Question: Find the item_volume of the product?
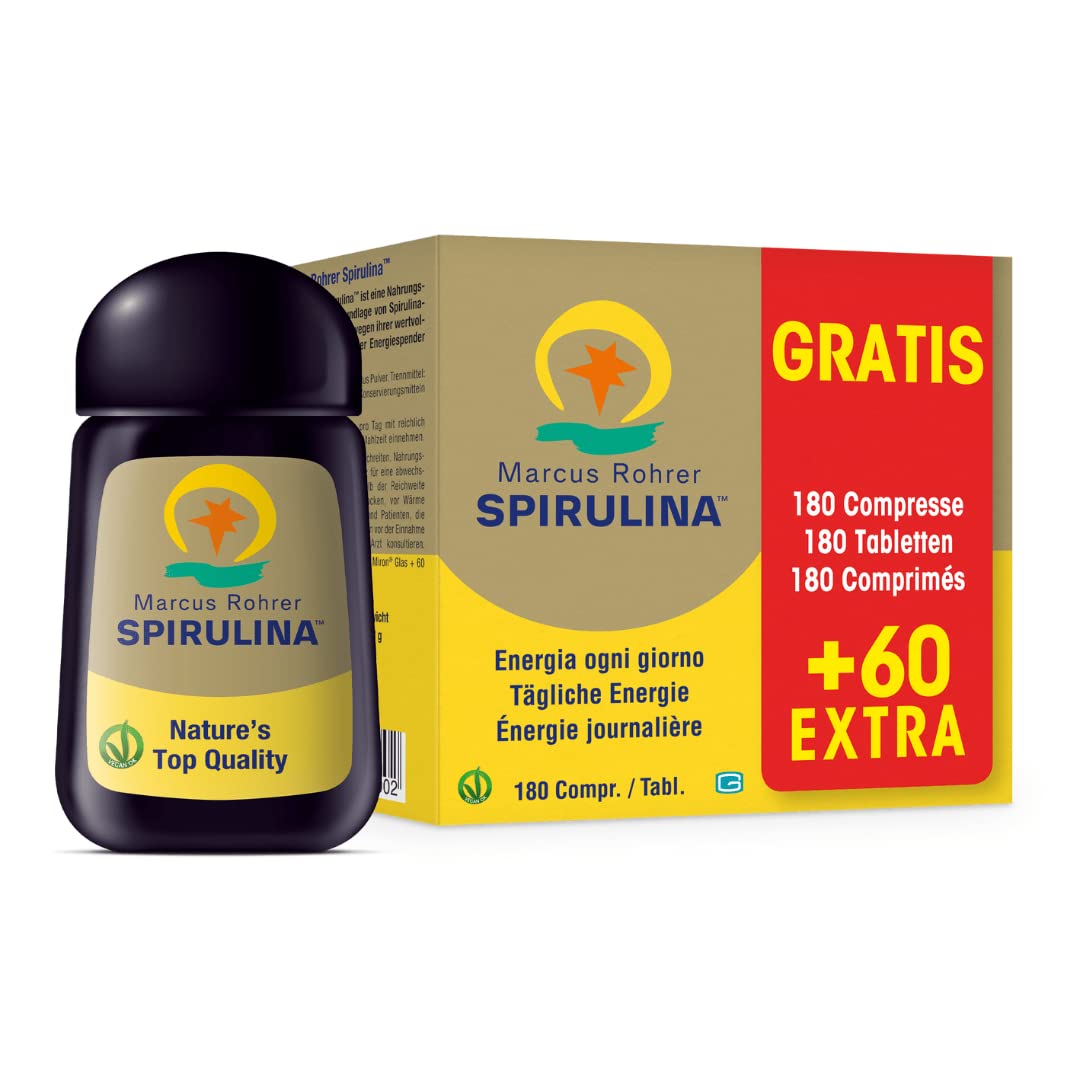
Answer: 100.0 quart